Tunisian naturalization issue

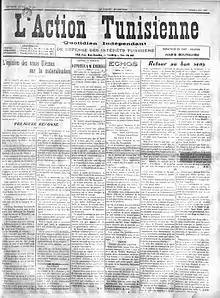
Frontpage of "L'Action Tunisienne", on May 4, 1933.

To express his disagreement with al-Tahir ibn Ashur, Mohamed Bechir Naifer (1889-1974), imam in Ez-Zitouna Mosque, wrote a fatwa specifying that a Muslim seeking naturalization was considered to have renounced his faith. The fatwa also made clear the conditions of repentance so that a naturalized had the right to be buried in a Muslim cemetery. This fatwa was countersigned by his brother Ibrahim Naifer. In order to avoid reprisals against the writers of the text, it was copied and signed by Muhammed Salah Naifer (1902-1993) who transmitted it to "L'Action Tunisienne" journal.